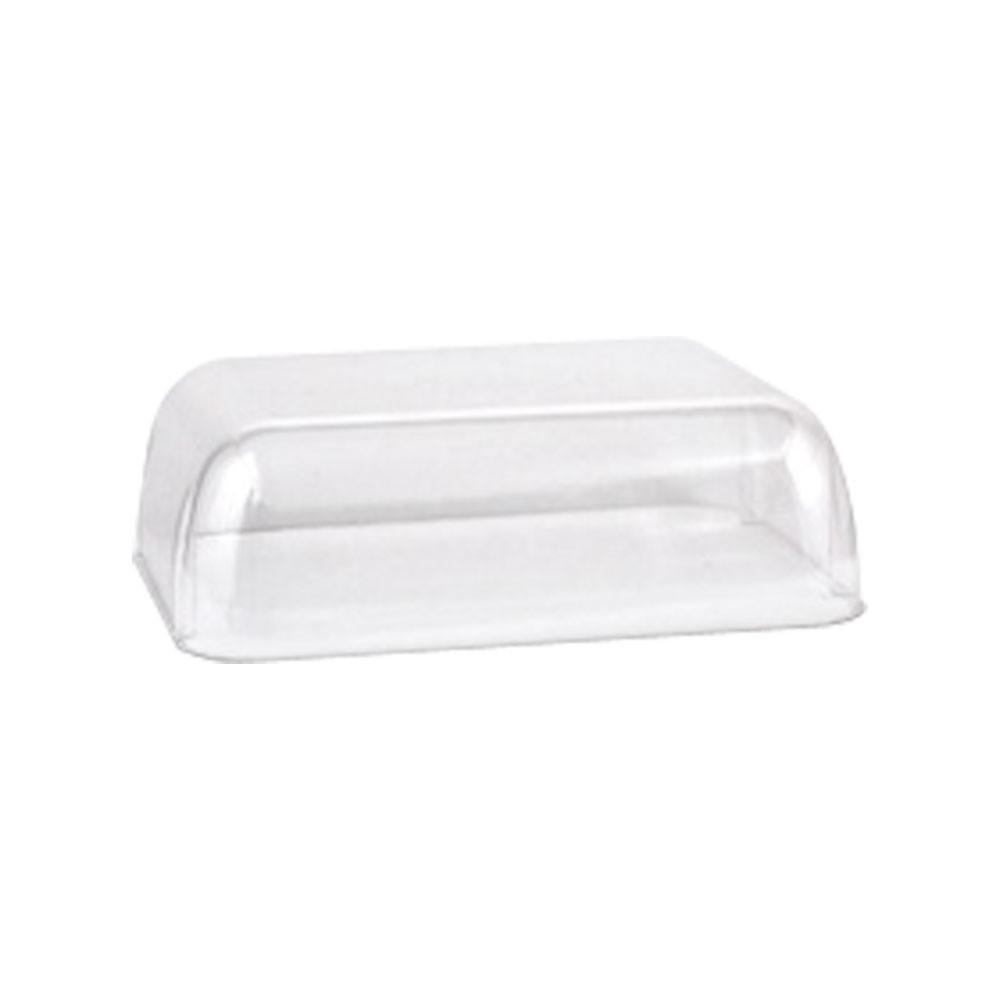
TurboKlone T24 Humidity Dome ONLY
Brand: Turbo-Klone
Category: Home & Garden > Lawn & Garden > Gardening > Hydroponics > Hydroponic Systems